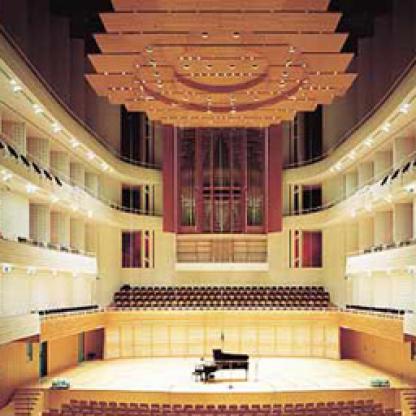
Scene: Indoor